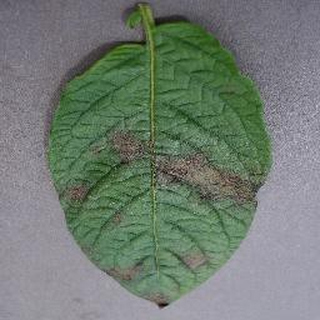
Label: potato_late_blight